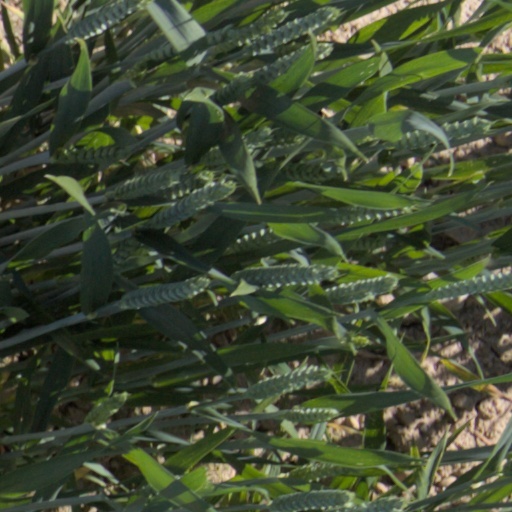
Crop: wheat